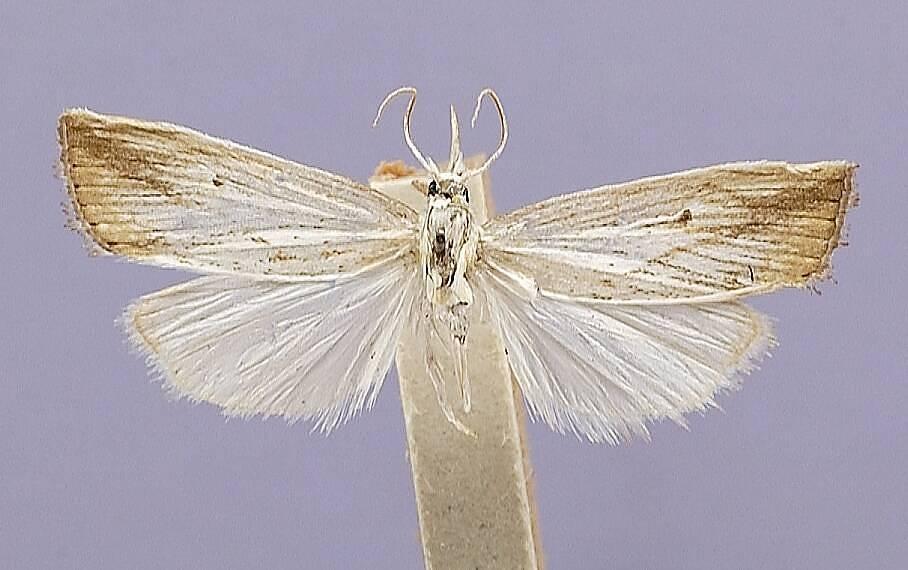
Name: Ubida cretaceipars
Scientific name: Ubida cretaceipars Dyar
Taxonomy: Animalia, Arthropoda, Insecta, Lepidoptera, Pyralidae
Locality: La Chorrero, Panama
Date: May 1912